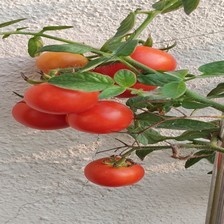
Label: tomato